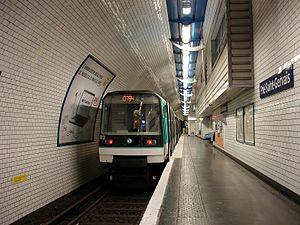
Station Pré-Saint-Gervais de la ligne 7 bis du métro de Paris, France.
La ligne 7 bis du métro de Paris est l'une des seize lignes du réseau métropolitain de Paris.
La liste des stations du métro de Paris propose un aperçu des stations actuellement en service, fermées ou autres, du métro de Paris, en France. Le métro a ouvert en 1900 et comprend 302 stations et 383 points d'arrêt, depuis le 23 mars 2013. Les stations fermées ne sont pas comptées dans le total.
Pré-Saint-Gervais est une station de la ligne 7 bis du métro de Paris, située dans le 19ᵉ arrondissement de Paris.